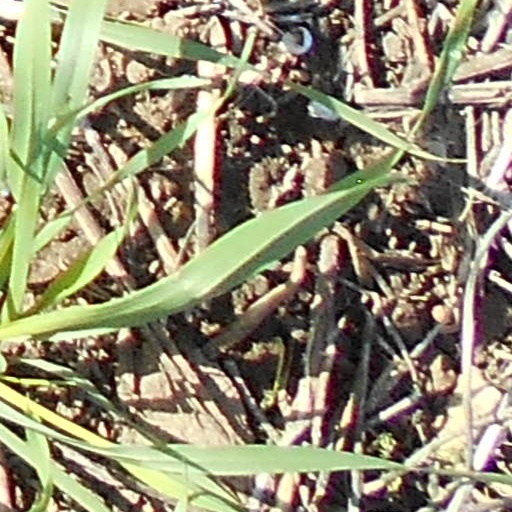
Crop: wheat